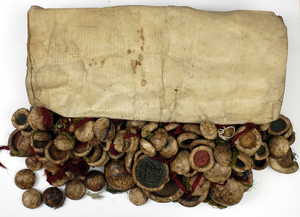
La paix de Brest, Friede von Brest, en allemand, est un traité de paix éternelle signé le 31 décembre 1435 à Brześć Kujawski entre d'un côté l'Ordre Teutonique et de l'autre le roi Ladislas III Jagellon avec son allié le grand-duc de Lituanie, Sigismond Iᵉʳ Kęstutaitis. Ce traité met fin à la guerre entre les chevaliers teutoniques et l'Union de Pologne-Lituanie formée en 1386. Il délimite les frontières de l'État monastique des chevaliers teutoniques, telles qu'elles ont été définies par le traité de Melno en 1422, que les Polonais ont toujours contestées.